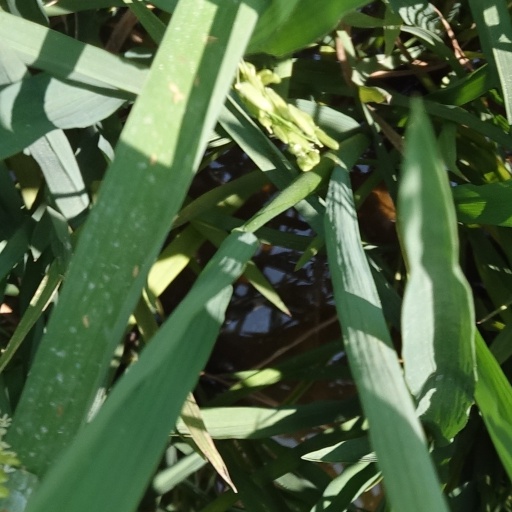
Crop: rice